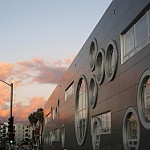
Label: buildings